List of London Spitfire players

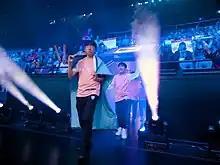
London Spitfire players walking out to the stage for a match in 2019.

London Spitfire is a British esports team founded in 2017 that competes in the Overwatch League (OWL). The Spitfire began playing competitive "Overwatch" in the 2018 season.